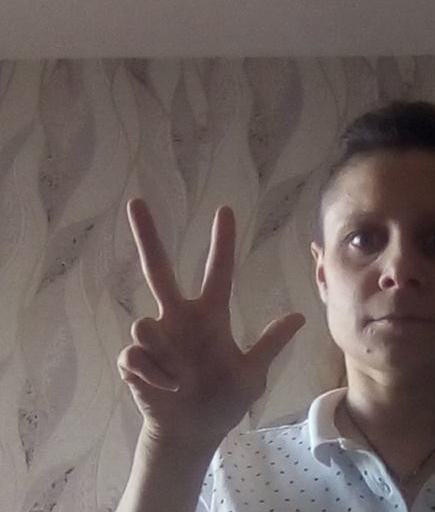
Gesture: three2